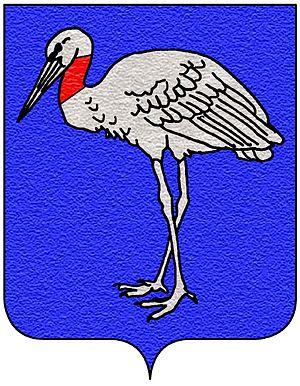
Les familles nobles de Venise ou patriciens de Venise constituent l'aristocratie de la république de Venise à partir de sa fondation en 697. C'est parmi elles que se recrutèrent les membres des institutions oligarchiques de la république, à commencer par son chef élu à vie, le doge. Elles se classent en trois groupes selon leur ancienneté : Case Vecchie, Case Nuove, et Case Nuovissime.
La famille Cicogna est une des plus anciennes de Venise et une des premières à s'y établir. Elle ne fut cependant agrégée à la noblesse qu'en 1381 lors de la guerre de Candie avec son chef de famille, Marco Cigogna, qui s'y était illustré.